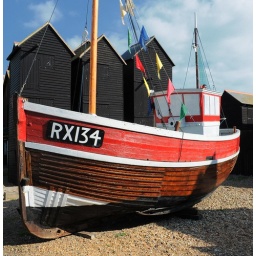
RX134 is an exhibit at the Fisherman's Museum in Hastings. The tall, black, wooden buildings are the traditional Net Huts at Hastings.